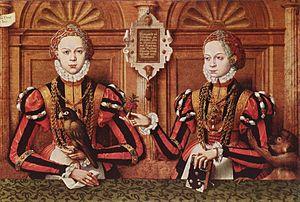
Walburgis de Rietberg, est une aristocrate de Saint Empire germanique, comtesse de Rietberg de 1565 à 1576 et de 1584 à 1586.
La comtesse Armgard de Rietberg est comtesse de Rietberg de 1562 à 1584. Elle a également été comtesse de Hoya par mariage de 1568 à 1575 et comtesse de Lippe par mariage de 1578 jusqu'à sa mort.